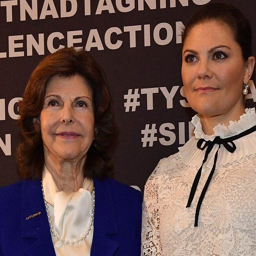
noble people attended an event